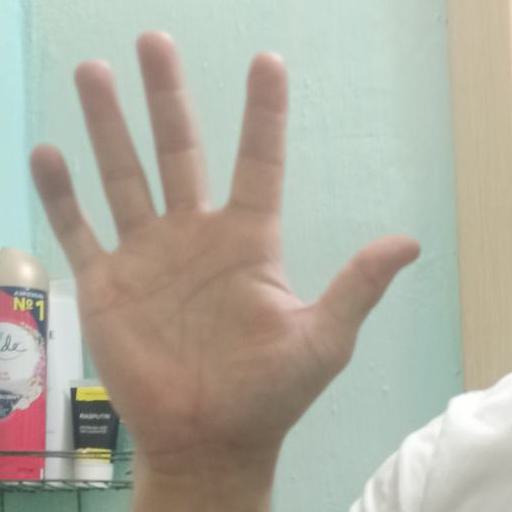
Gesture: palm